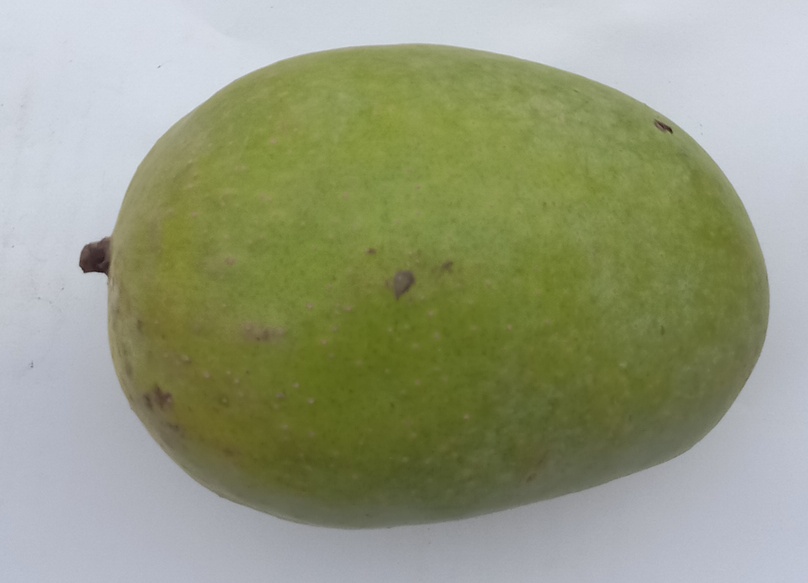
Mango variety: Langra